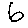
Label: 6